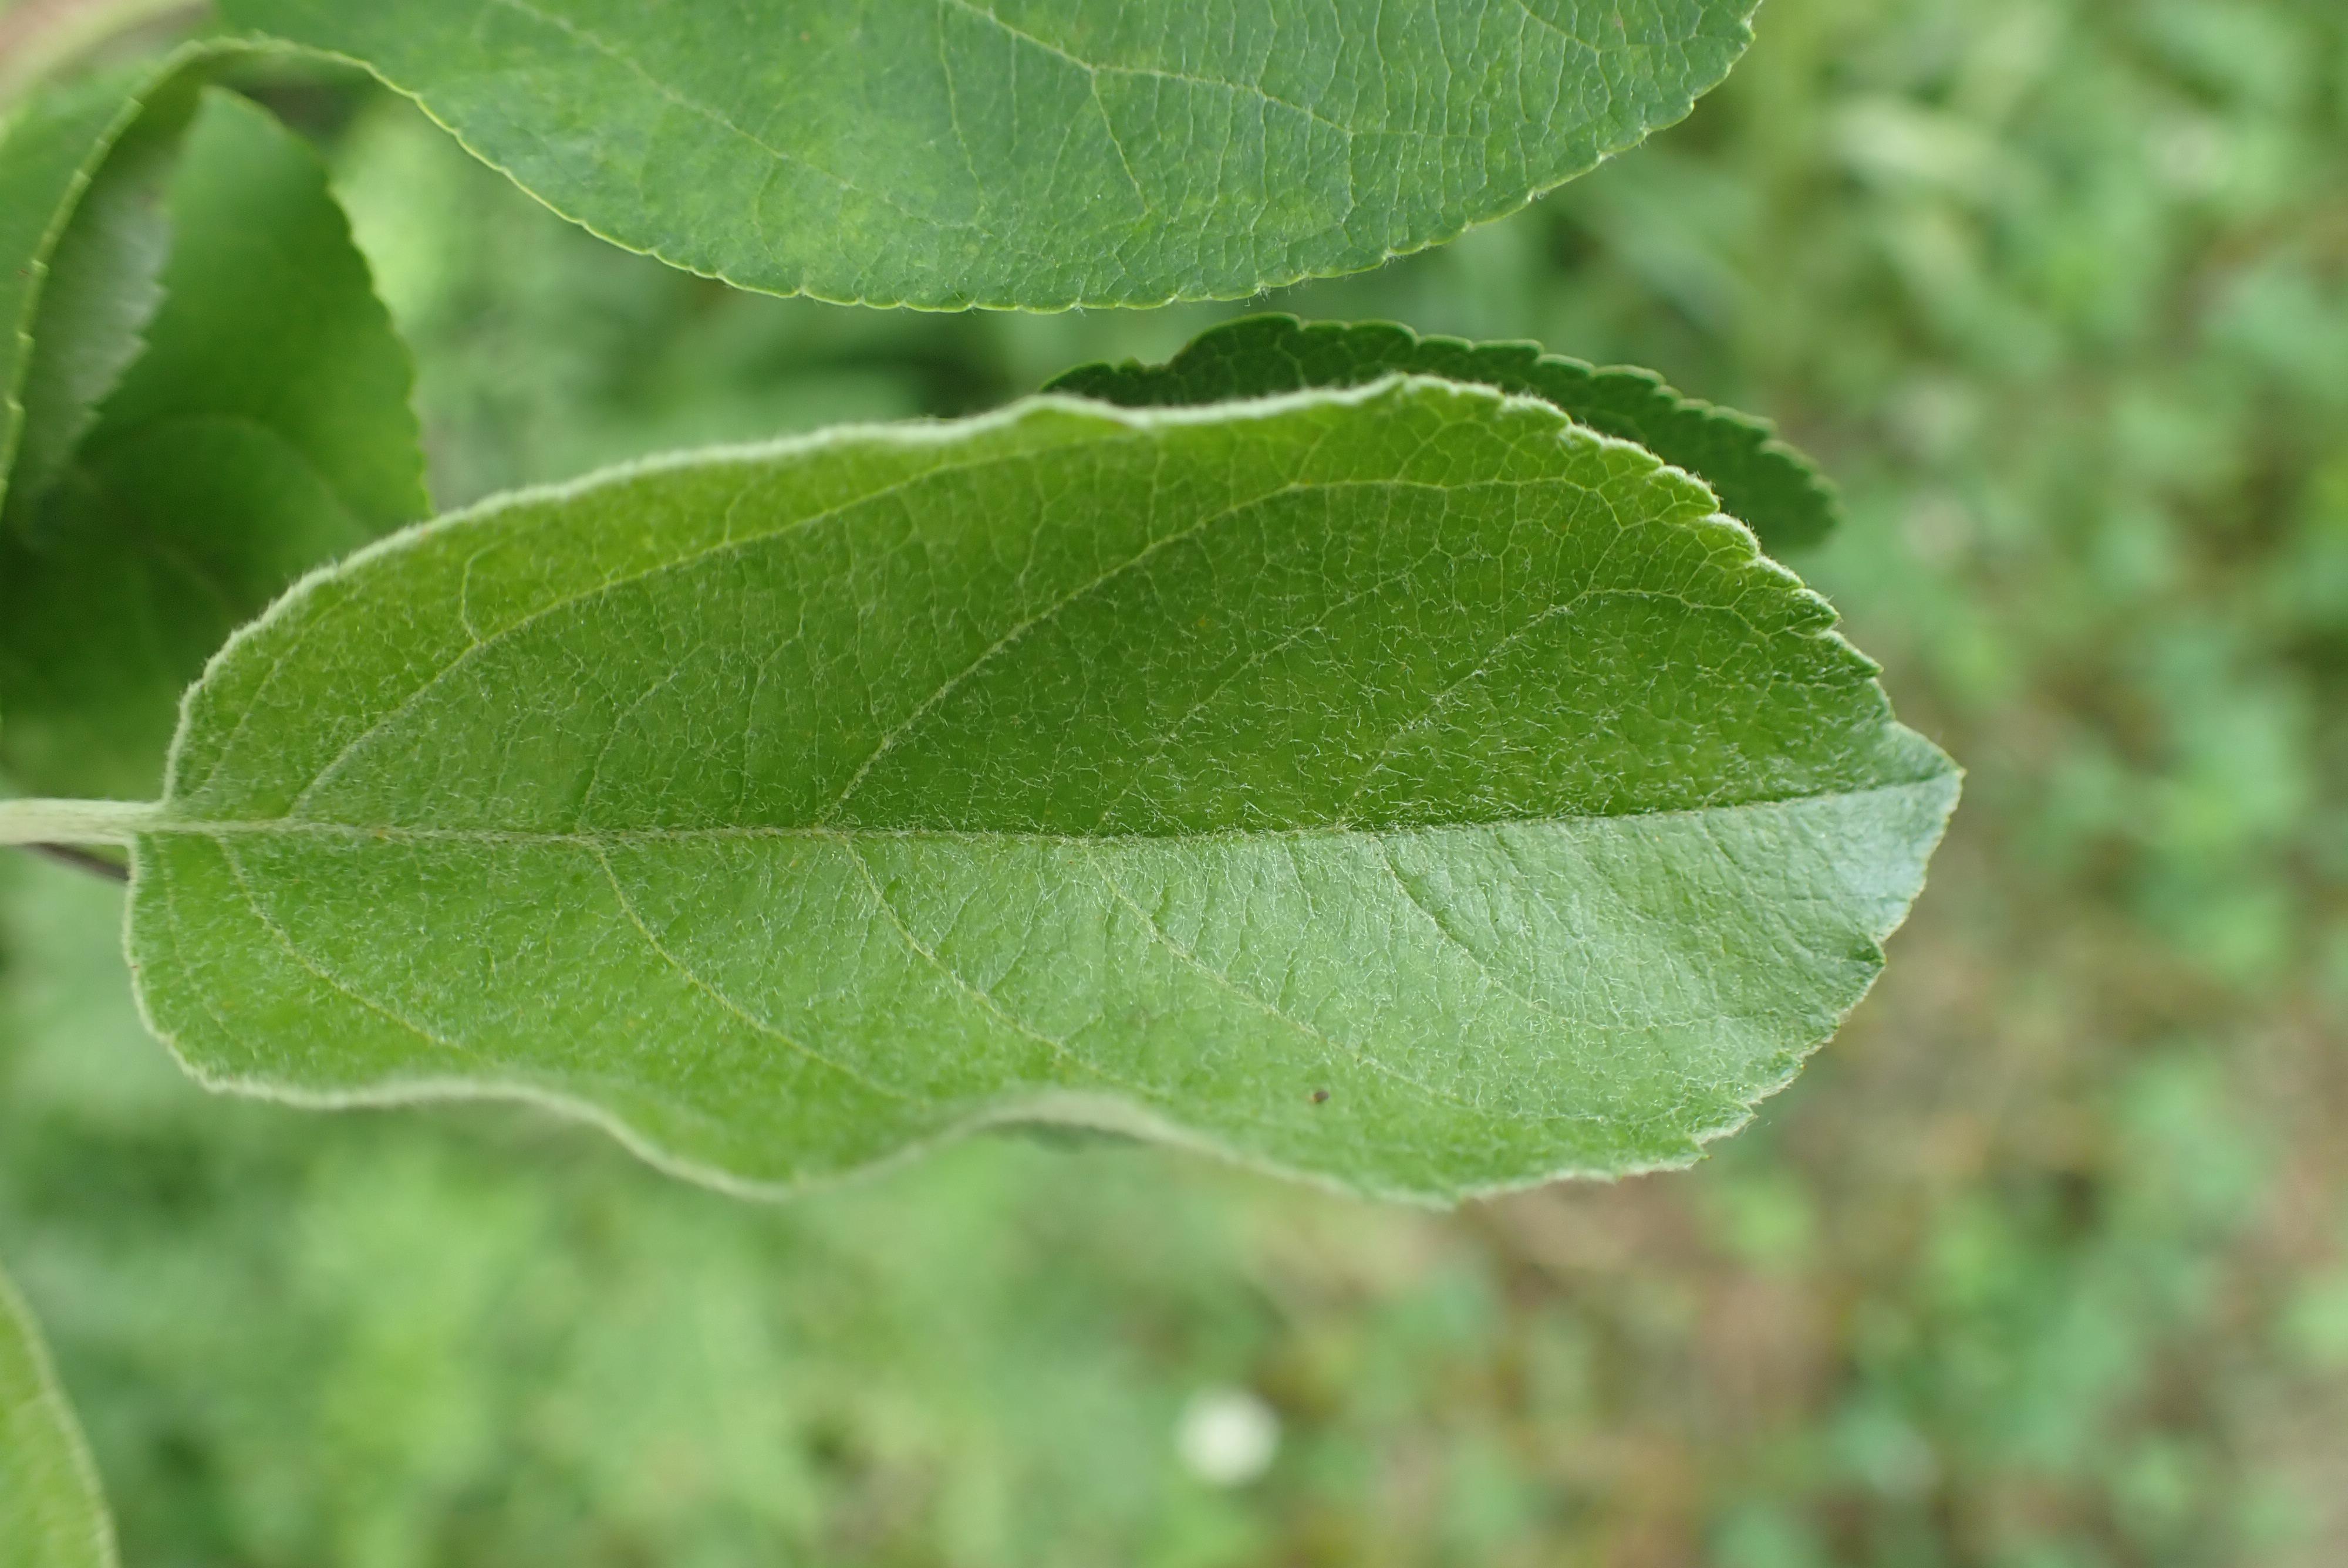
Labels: healthy